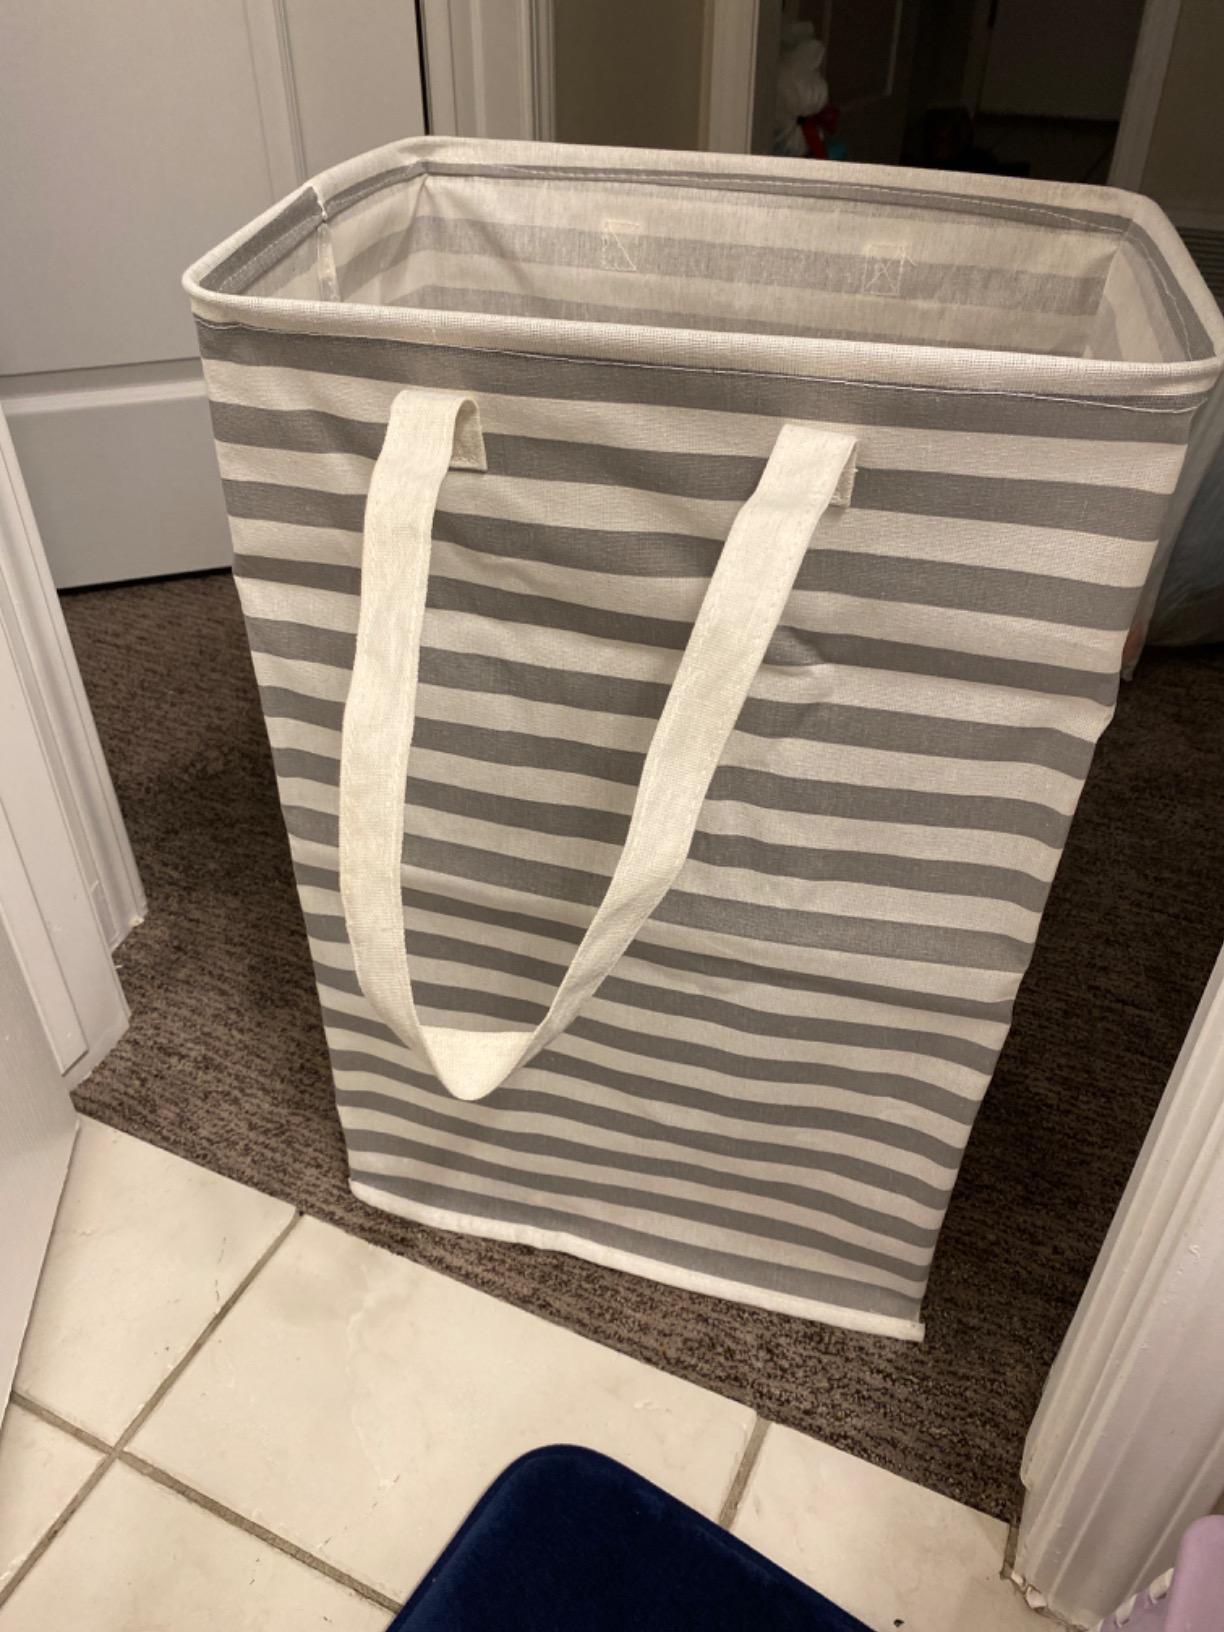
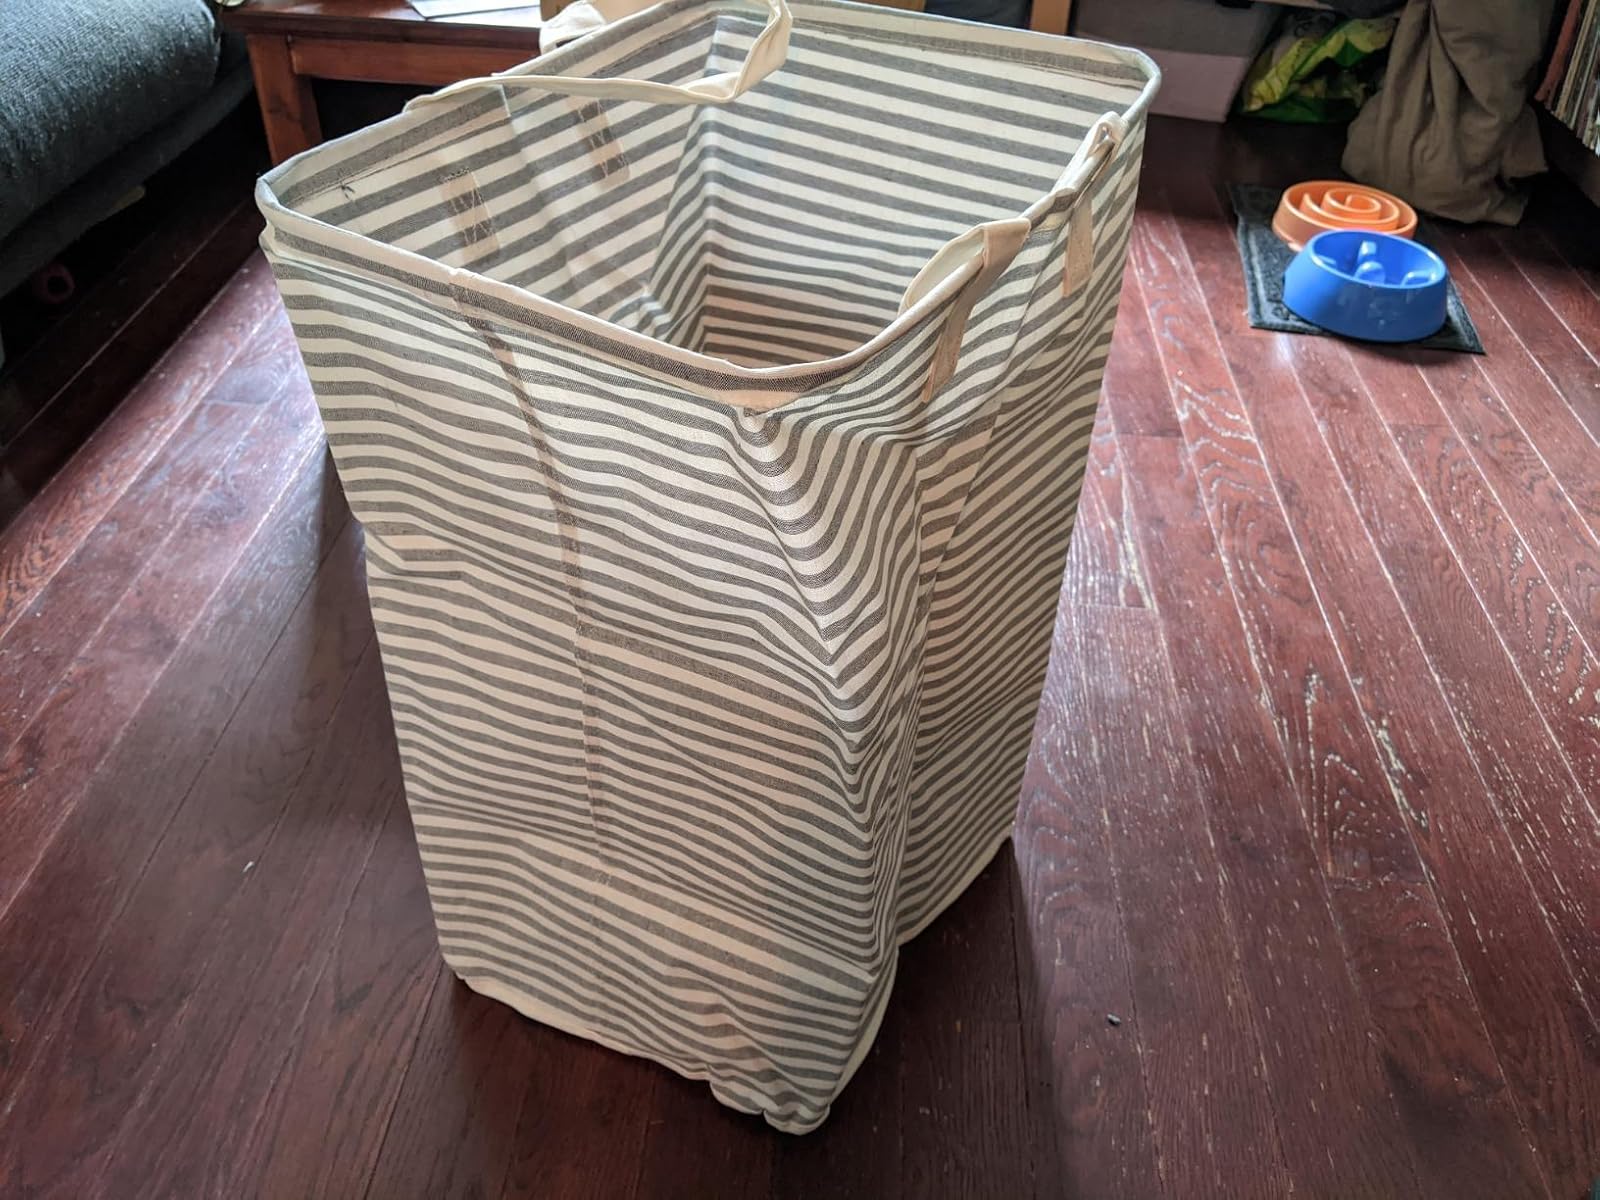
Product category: items_hamper
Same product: no